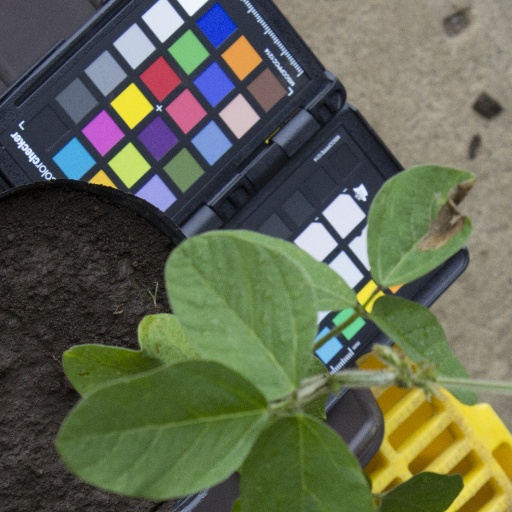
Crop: soybean